Azerbaijan in the Eurovision Song Contest 2016

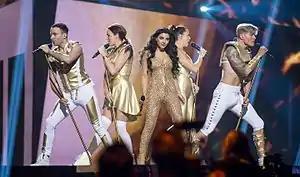
Samra during a rehearsal before the first semi-final

According to Eurovision rules, all nations with the exceptions of the host country and the "Big Five" (France, Germany, Italy, Spain and the United Kingdom) are required to qualify from one of two semi-finals in order to compete for the final; the top ten countries from each semi-final progress to the final. The European Broadcasting Union (EBU) split up the competing countries into six different pots based on voting patterns from previous contests, with countries with favourable voting histories put into the same pot. On 25 January 2016, a special allocation draw was held which placed each country into one of the two semi-finals, as well as which half of the show they would perform in. Azerbaijan was placed into the first semi-final, to be held on 10 May 2016, and was scheduled to perform in the second half of the show.